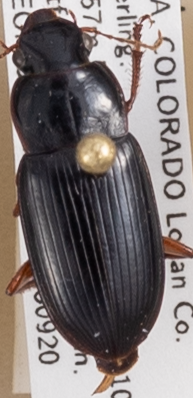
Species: Harpalus paratus
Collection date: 2018-09-20
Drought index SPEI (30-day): -0.9
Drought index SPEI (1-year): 0.86
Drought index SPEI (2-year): -0.128